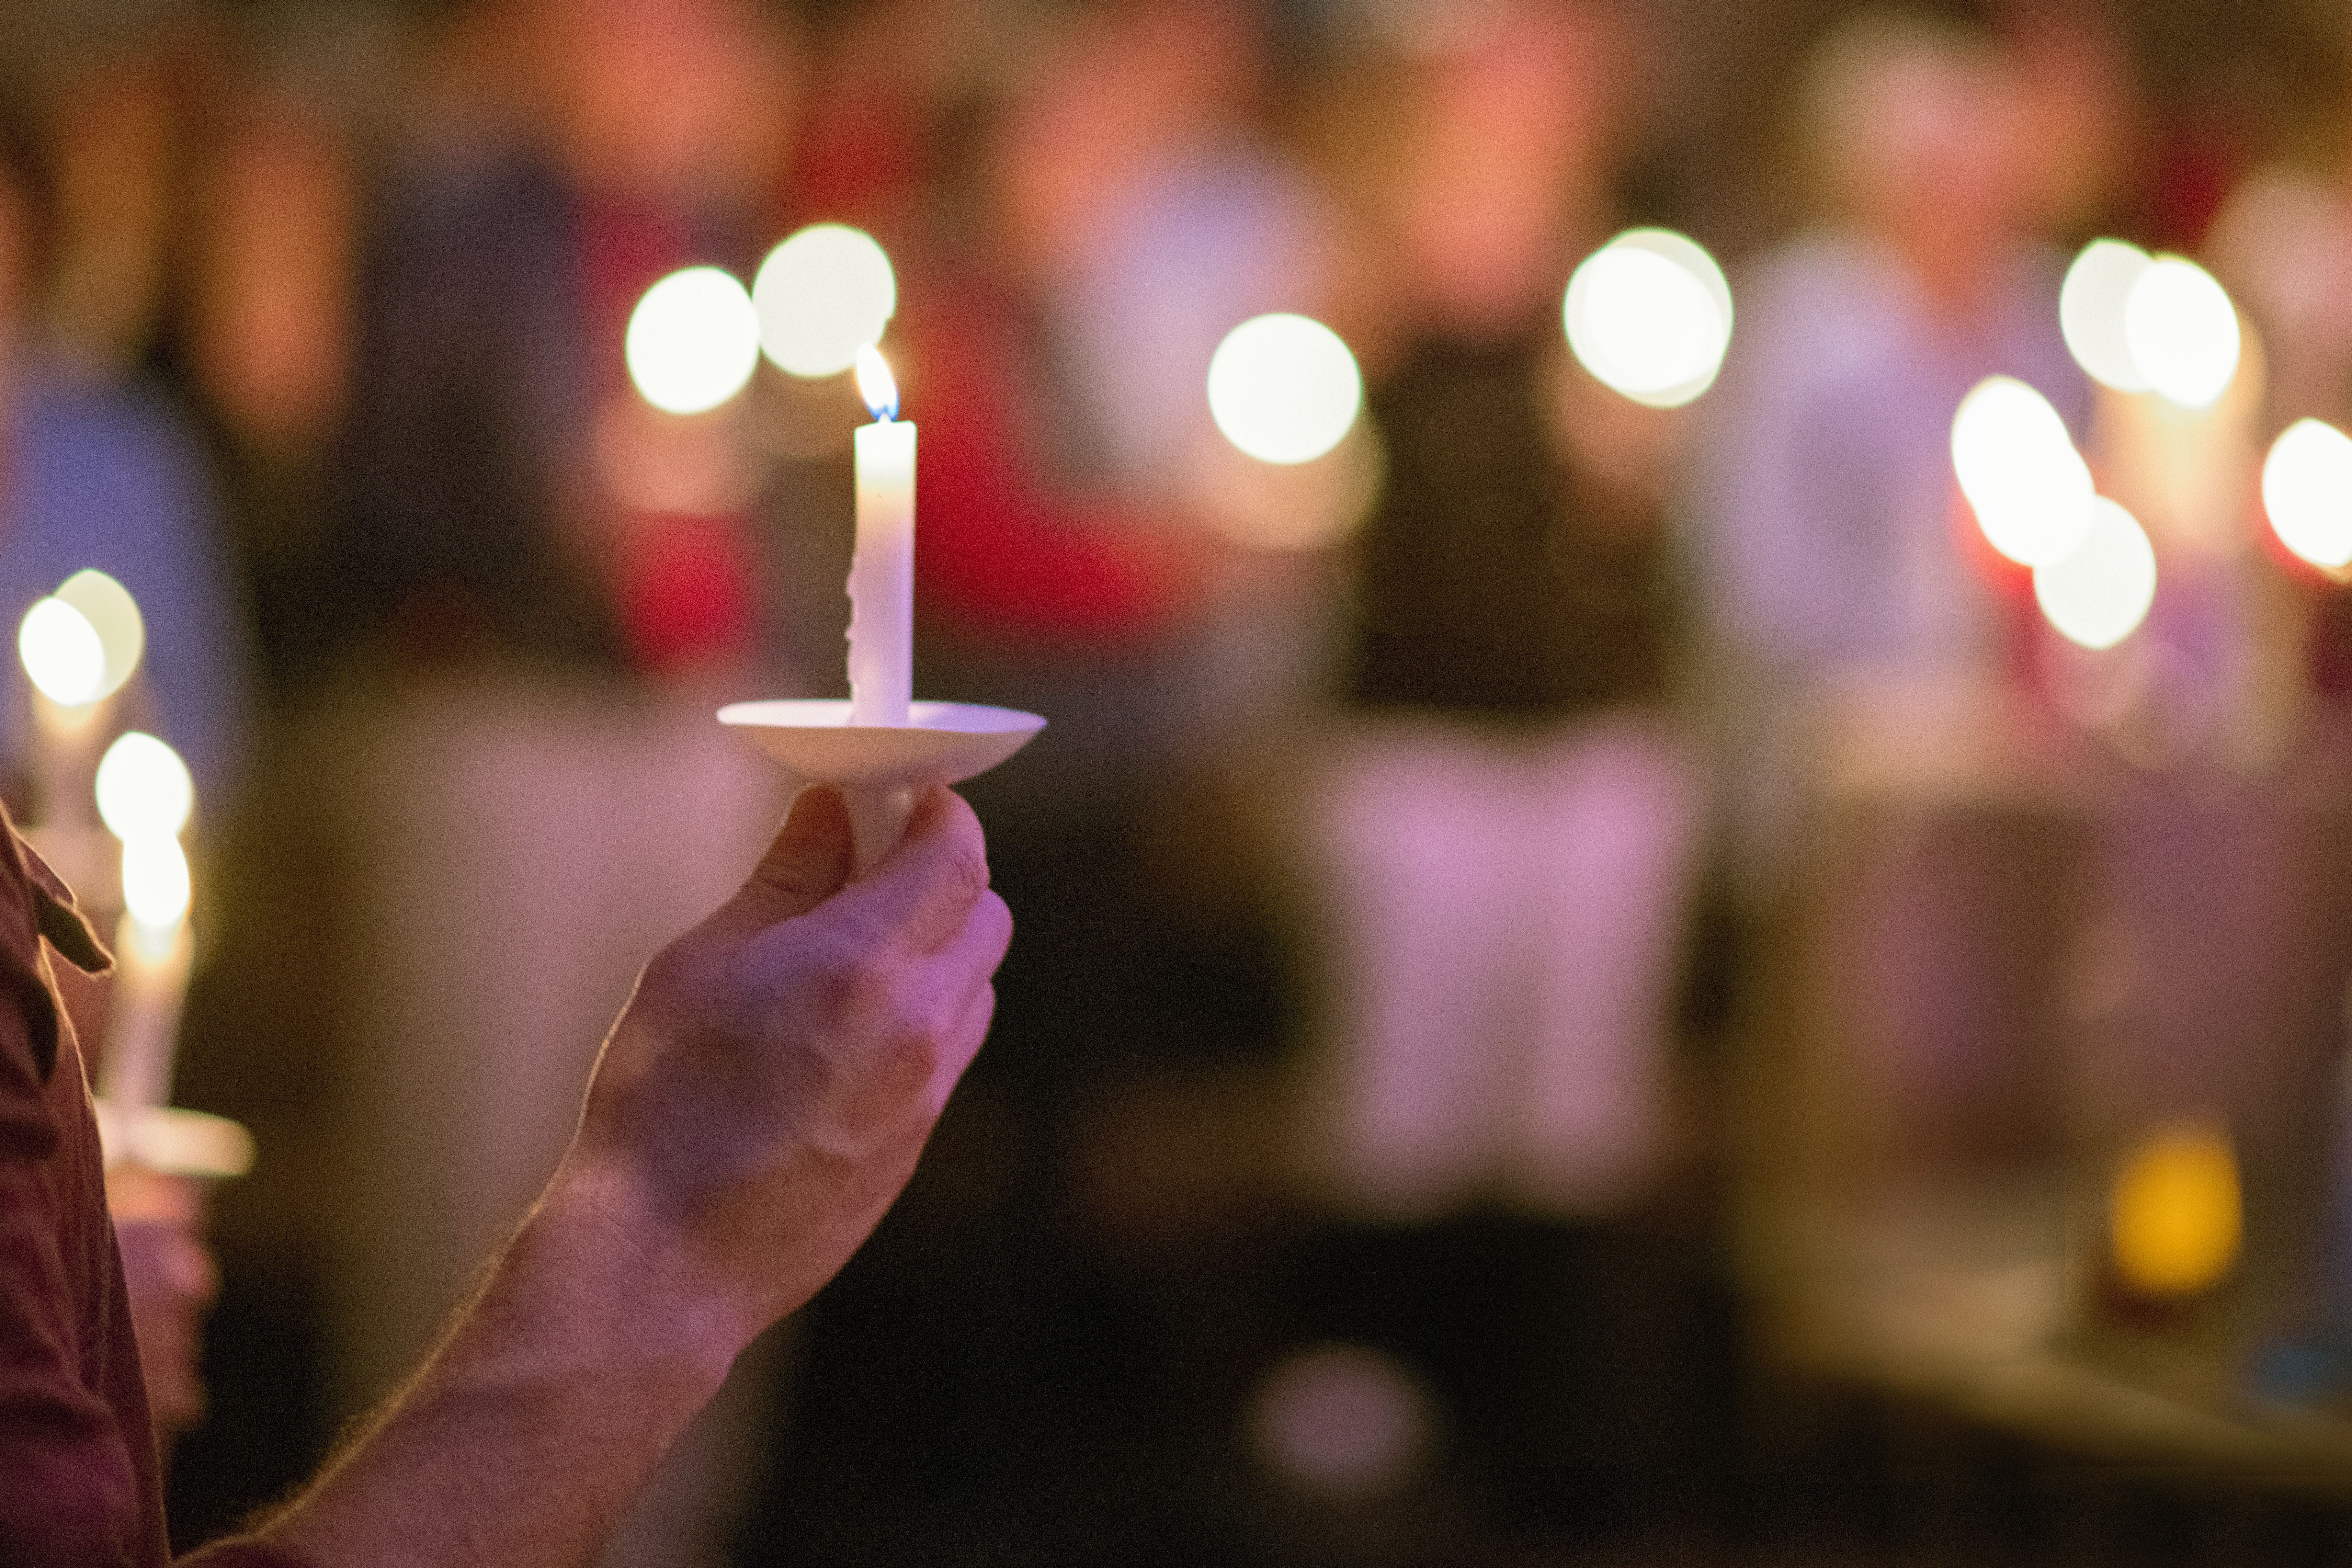
candle, lighting, vigil, light, finger, hand, pray, interior design, ceremony, night, ritual